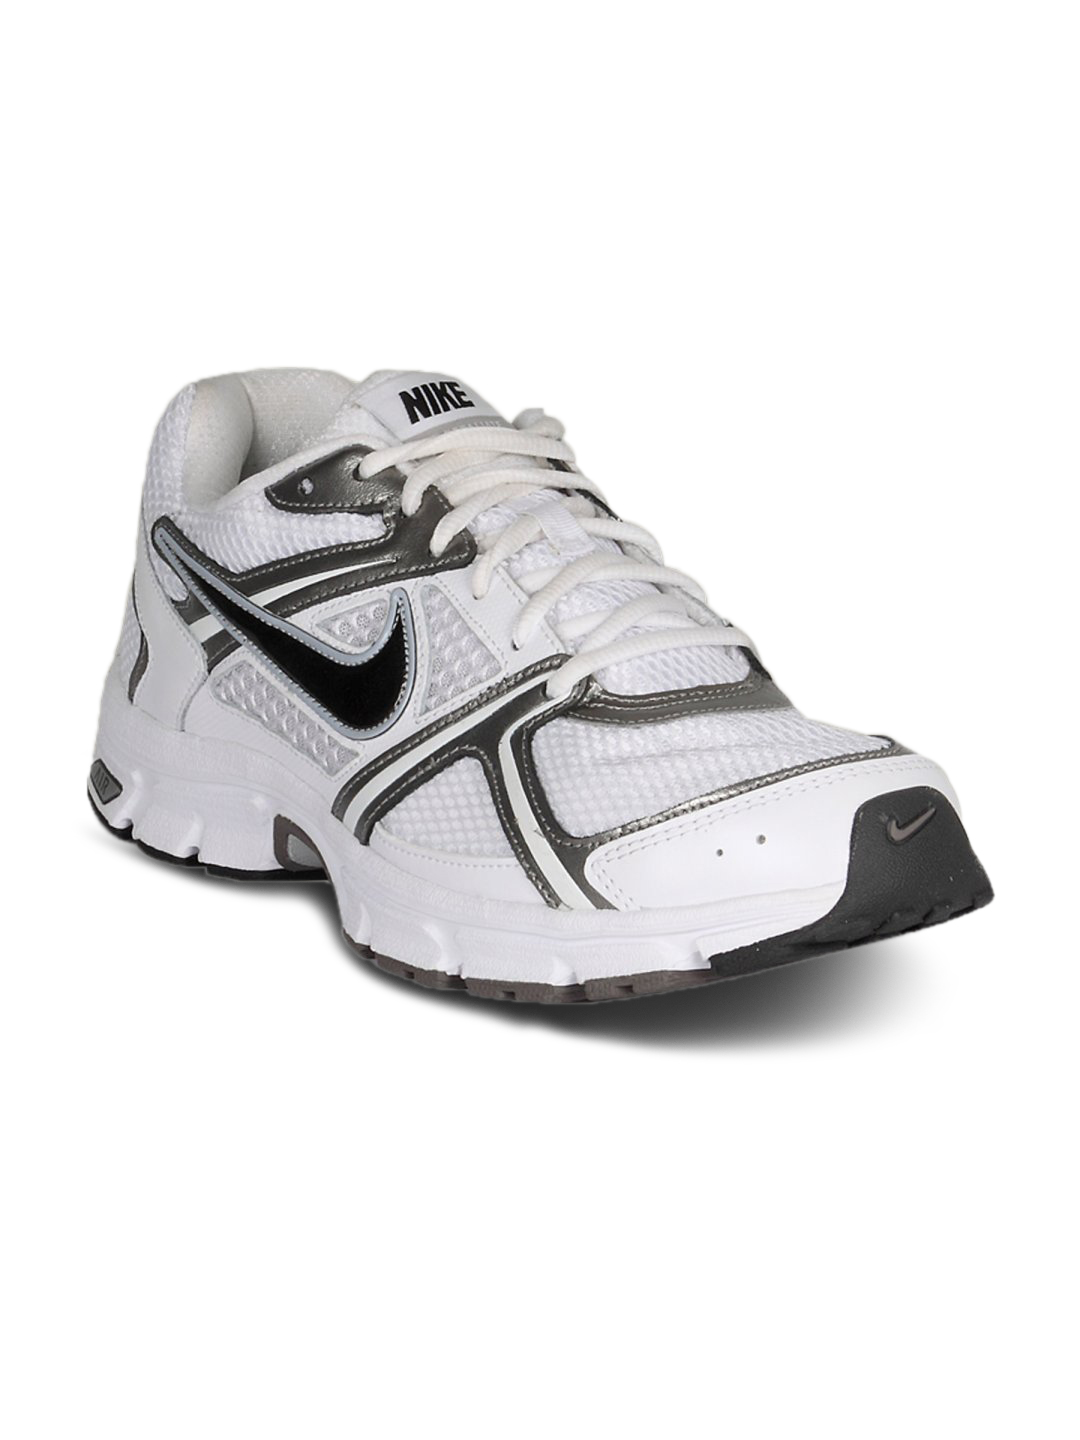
Nike Men's Air Retaliate Grey White Shoe
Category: Footwear / Shoes / Sports Shoes
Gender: Men
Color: White
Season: Summer 2011
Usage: Sports